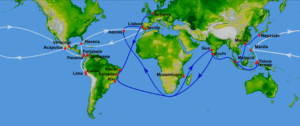
Les grandes découvertes sont la période historique qui s'étend du début du XVᵉ siècle jusqu'au début du XVIIᵉ siècle. Durant cette période, les monarchies et de riches compagnies commerciales européennes financent de grandes expéditions dans le but d'explorer le monde, cartographier la planète et établir des contacts directs avec l'Afrique, l'Amérique, l'Asie et l'Océanie. L'expression d’Âge des découvertes est également utilisée par les cartographes.
Le galion de Manille, également appelé galion de Manille-Acapulco, galion de Chine ou galion d'Acapulco, était le nom donné aux navires espagnols qui traversaient une ou deux fois par an l'océan Pacifique entre Cavite, aux Philippines espagnoles, et Acapulco, principal port de la côte Pacifique de la Nouvelle-Espagne. Les marchandises asiatiques, débarquées à Acapulco, étaient ensuite transportées par voie de terre jusqu'à Veracruz, puis chargées par les galions de la flotte des Indes, qui les emmenaient en Espagne. Une bonne partie des marchandises du galion, des produits chinois, étaient vendues en Amérique. Le galion chargé d'argent suivait le trajet inverse, partant d'Acapulco et se dirigeant vers les îles Philippines, après avoir fait escale à Guam.
Volta do mar désigne la route maritime dans l'Atlantique nord permettant aux voiliers partis au sud de revenir plus facilement vers le Portugal.